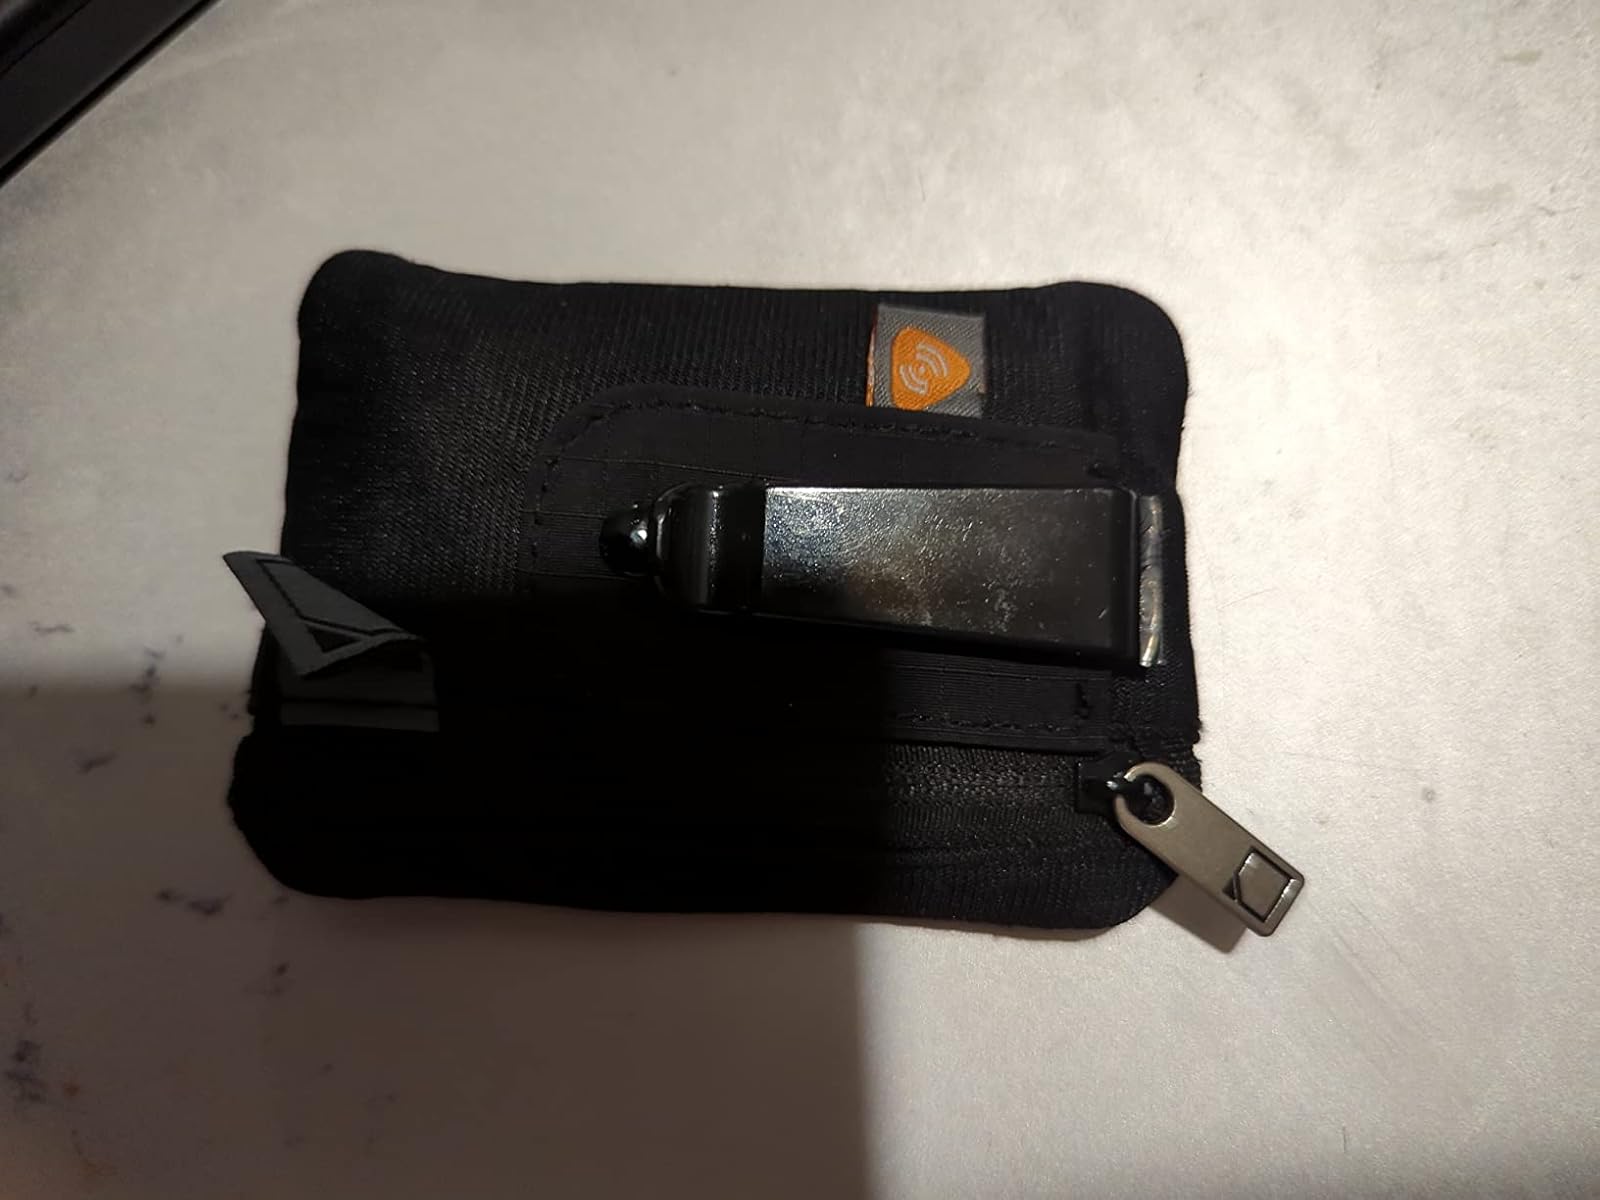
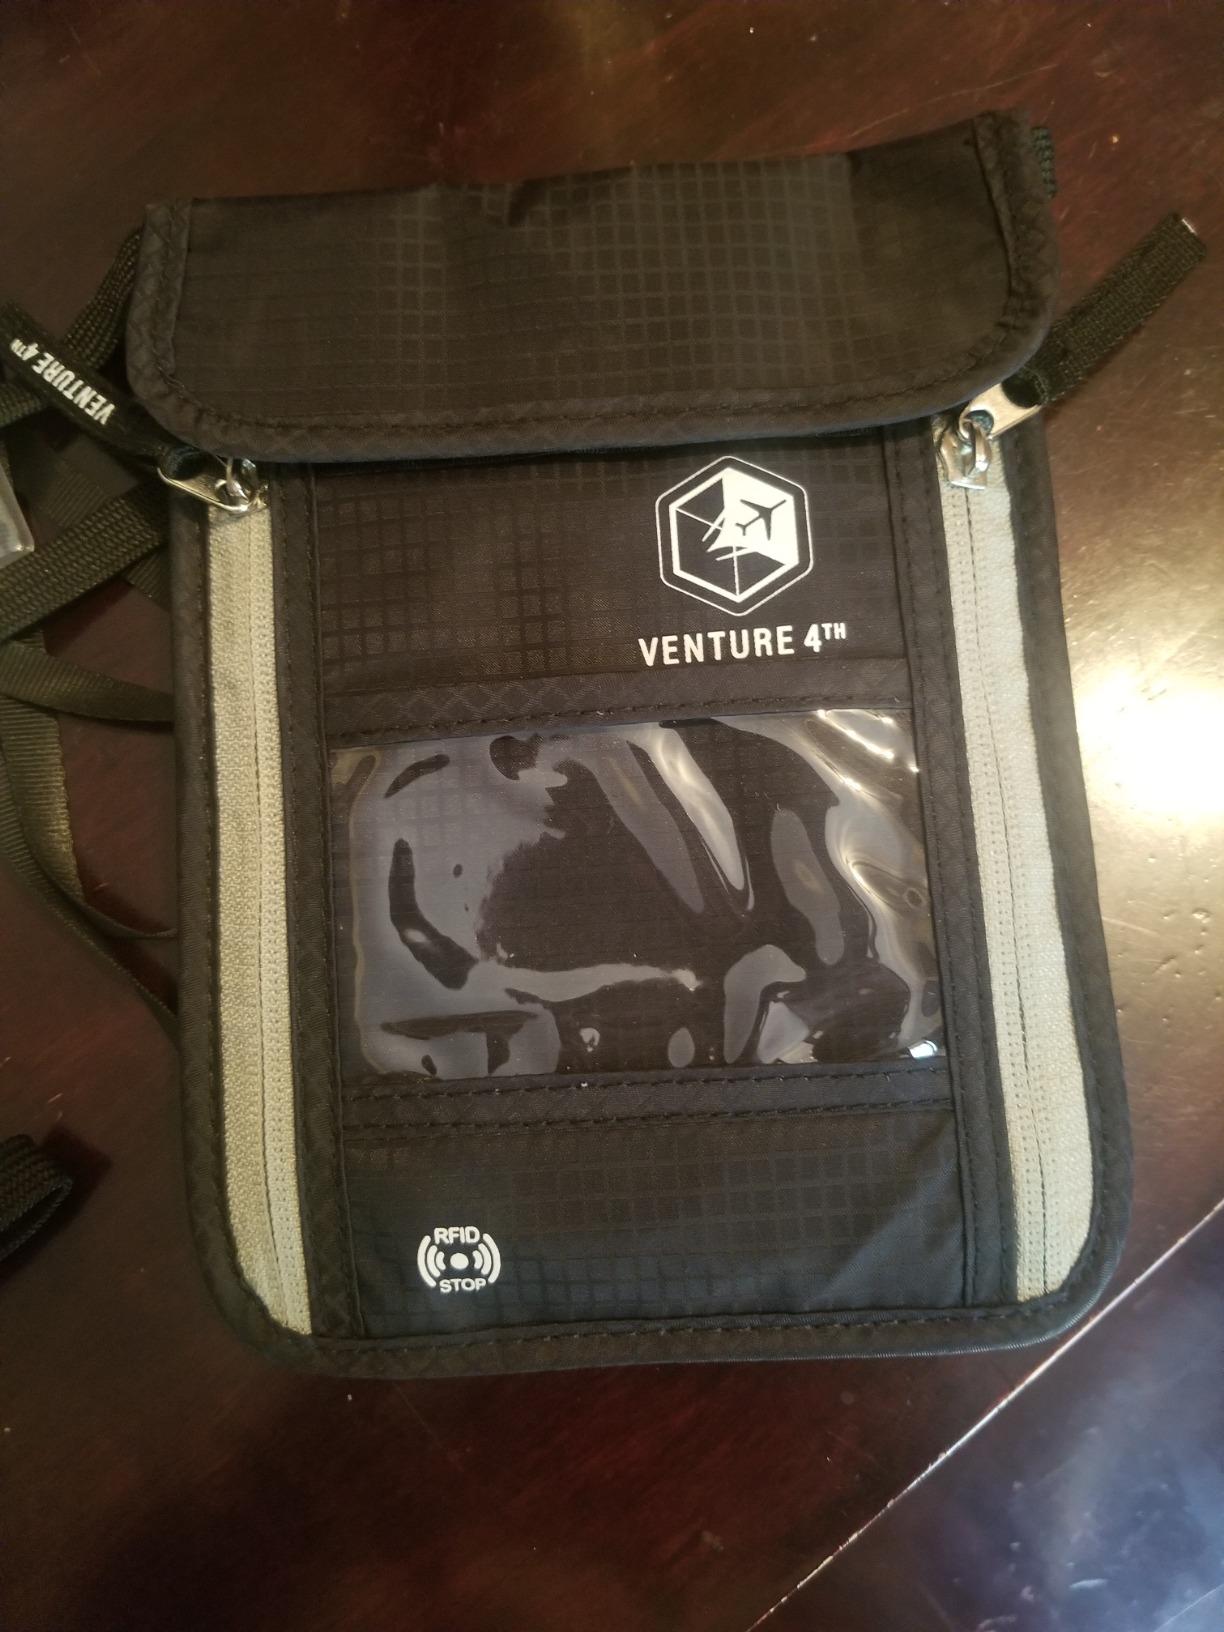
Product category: accessories_wallet
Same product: no